Transport in Bulgaria

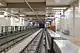
St. Patriarch Evtimiy Metro Station

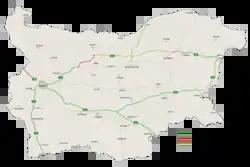
Bulgarian motorway network

In 2005 Bulgaria had some 6,238 kilometers of open access track owned by the state company "National Company Railway Infrastructure", including a 125 kilometers long 760 mm narrow gauge railway – the Septemvri-Dobrinishte narrow gauge line and 4,316 km were considered main lines. Sofia, Plovdiv and Gorna Oryahovitsa are the hubs of the domestic system and of international rail connections.